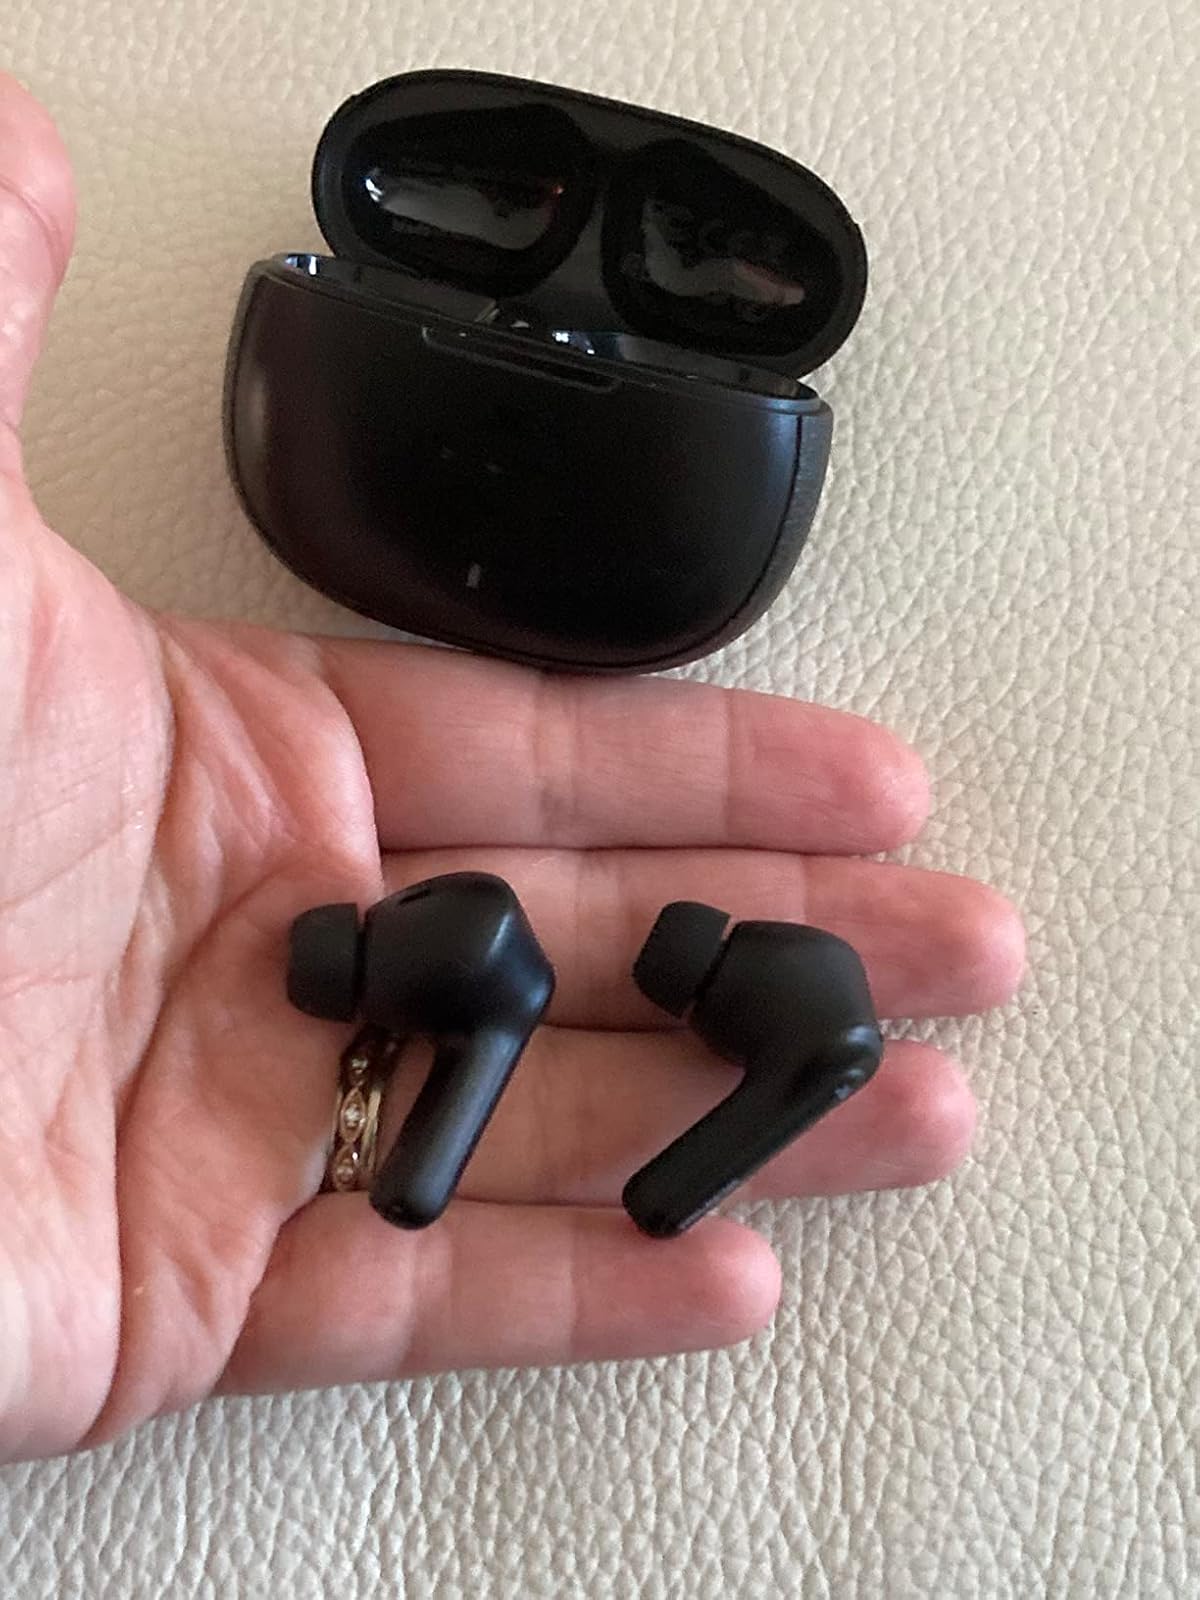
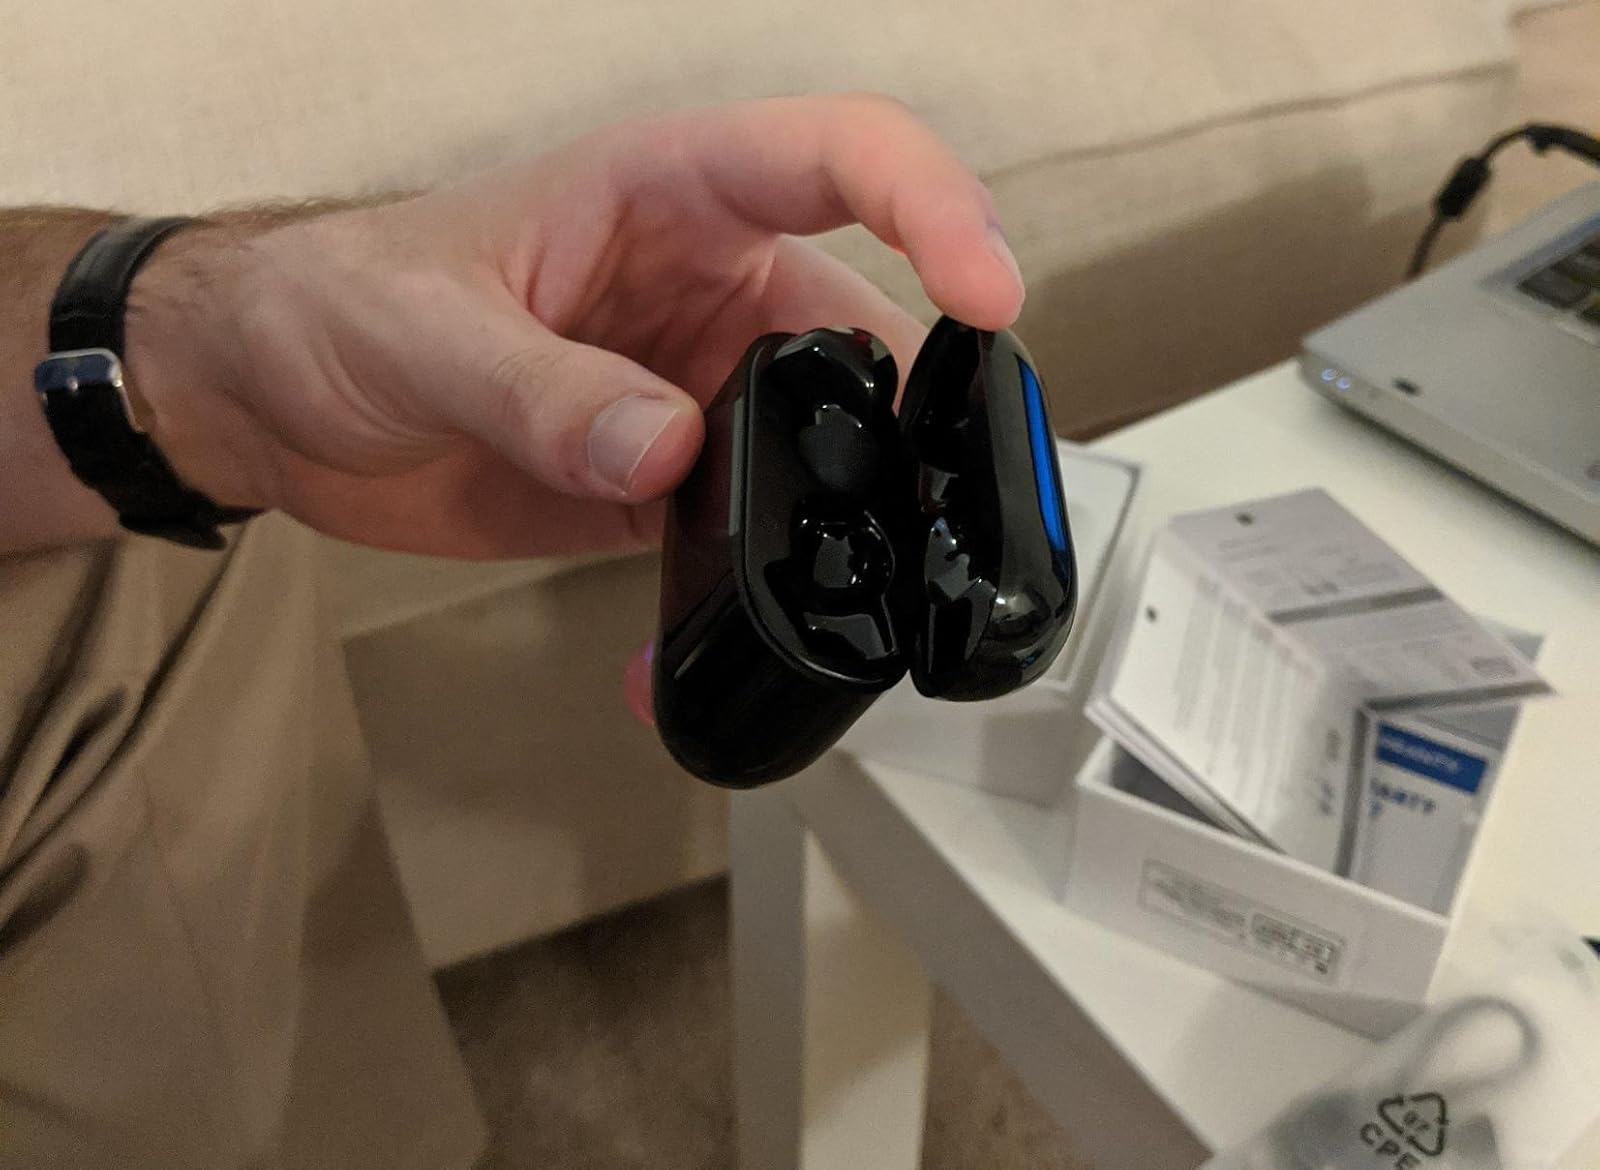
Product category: earbuds
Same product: no